Heart Sutra

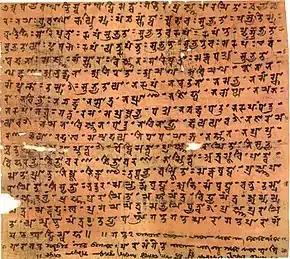
Sanskrit manuscript of the "Heart Sūtra", written in the Siddhaṃ script. Bibliothèque nationale de France

The titles of the earliest extant manuscripts of the Heart Sutra all include the words "hṛdaya" or "heart" and "prajñāpāramitā" or "perfection of wisdom". Beginning from the 8th century and continuing at least until the 13th century, the titles of the Indic manuscripts of the Heart Sutra contained the words "bhagavatī" or "mother of all buddhas" and "prajñāpāramitā".